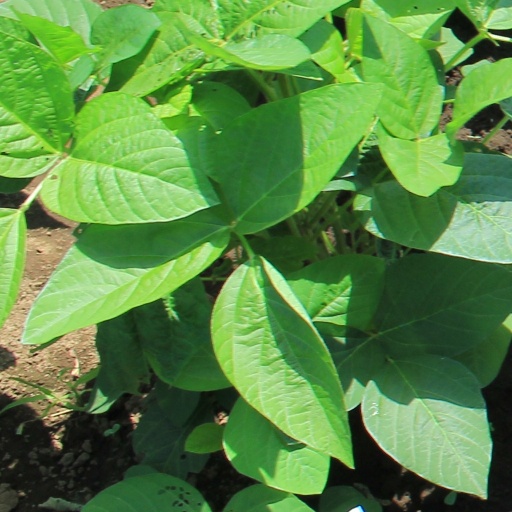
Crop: soybean